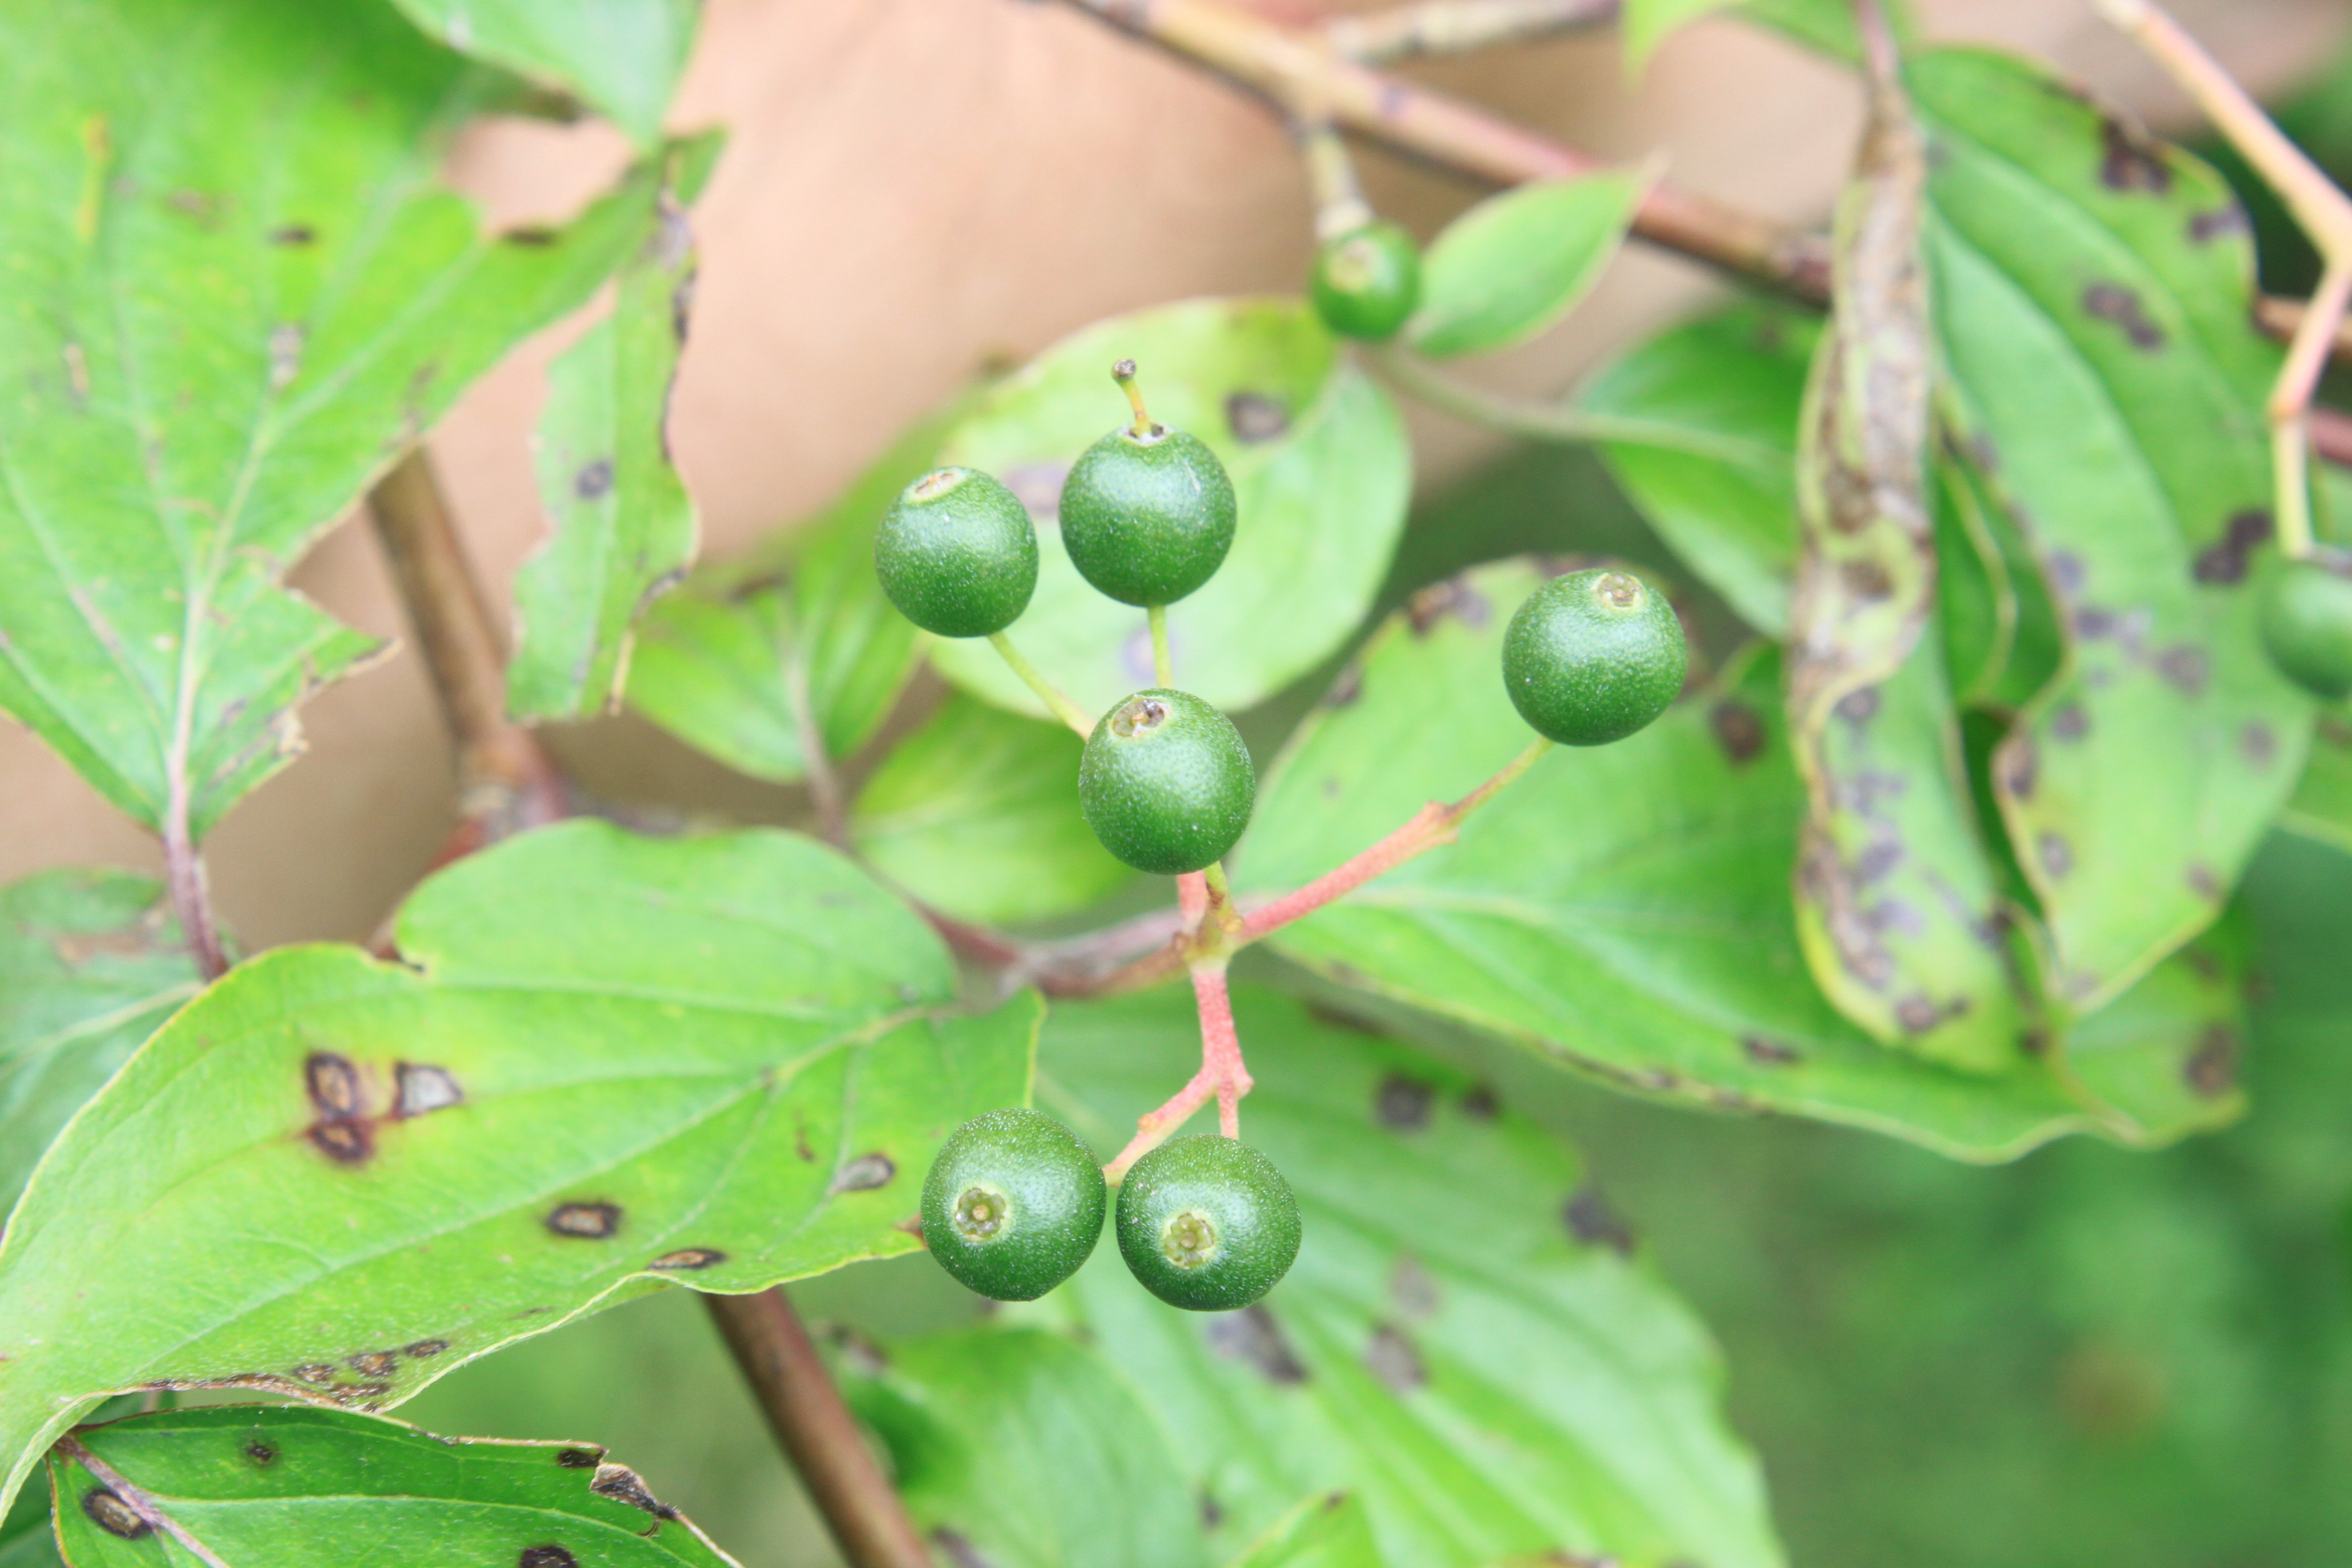
tree, branch, plant, fruit, berry, leaf, flower, food, green, produce, botany, flora, shrub, dogwood, raw, sanguinea, cornus, macro photography, flowering plant, bilberry, woody plant, land plant